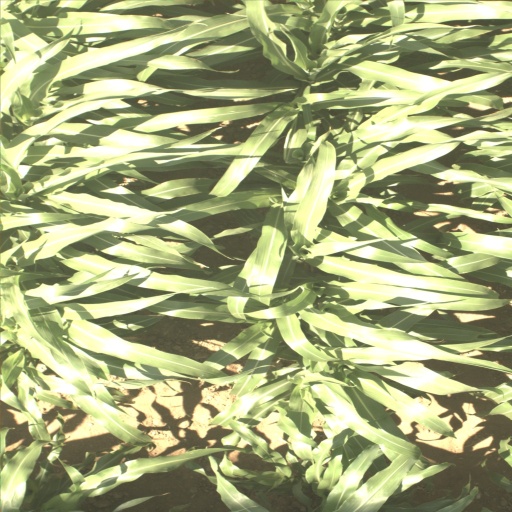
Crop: sorghum